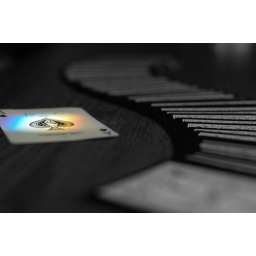
the afternoon light was coming in through the window and it made little rainbow spots all over the table